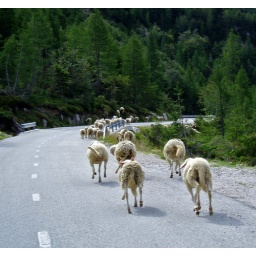
A flock of sheep running along the road in the Julian Alps, Slovenia.